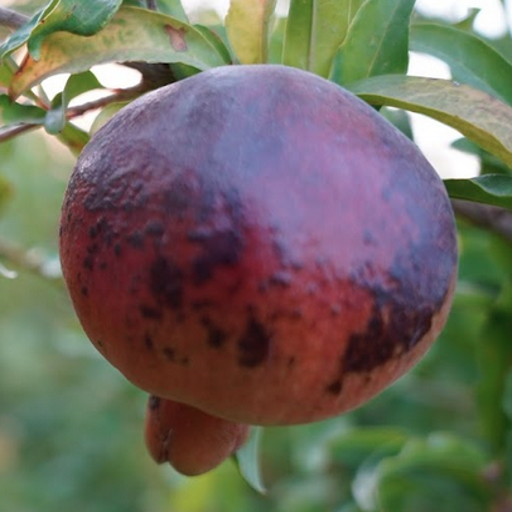
Label: Sunburn